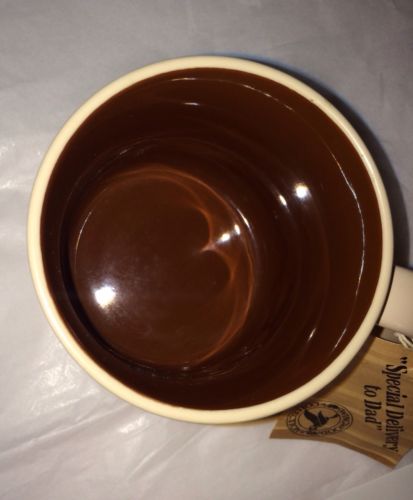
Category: mug